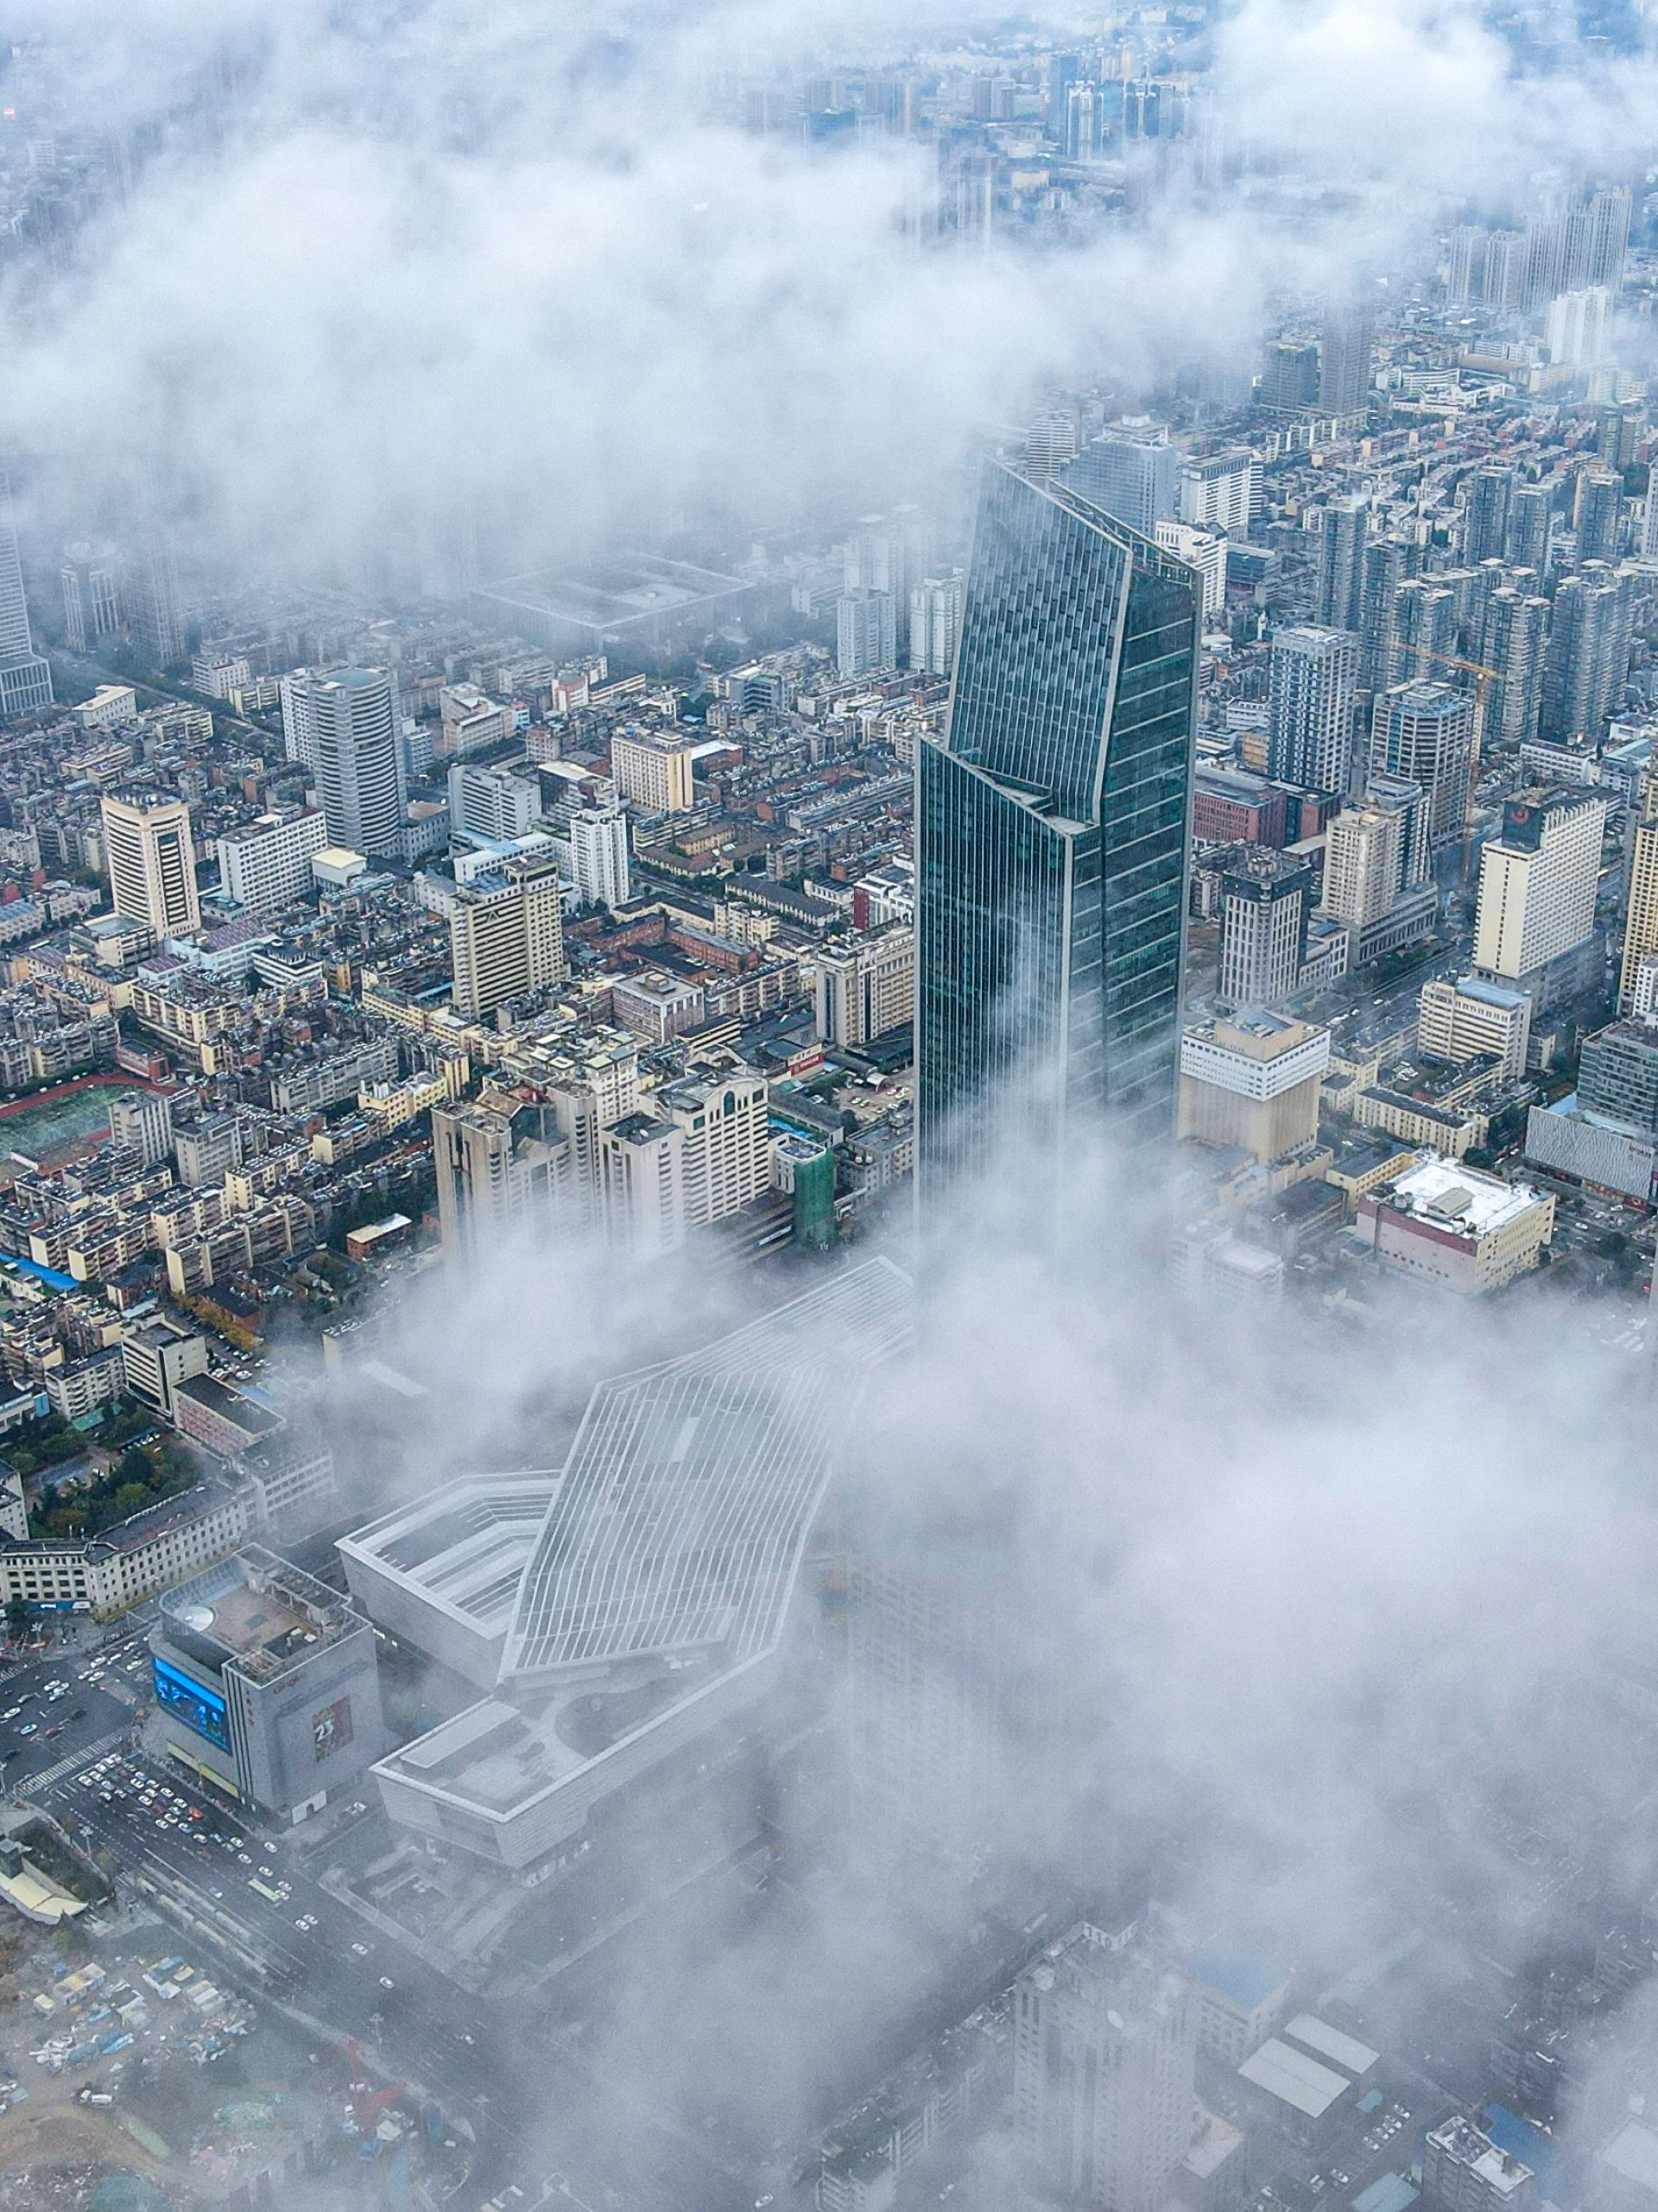
natural, cloud, skyscraper, building, sky, atmosphere, daytime, world, tower block, urban design, atmospheric phenomenon, cityscape, fog, city, condominium, landscape, mountainous landforms, smoke, geological phenomenon, metropolitan area, mountain range, cumulus, urban area, haze, metropolis, human settlement, hill, mist, hill station, bird's eye view, mixed use, meteorological phenomenon, roof, winter, downtown, pollution, commercial building, aerial photography, ocean, reflection, skyline, tourism, apartment, wind, panorama, suburb, freezing, wave, horizon, tourist attraction, tower, house